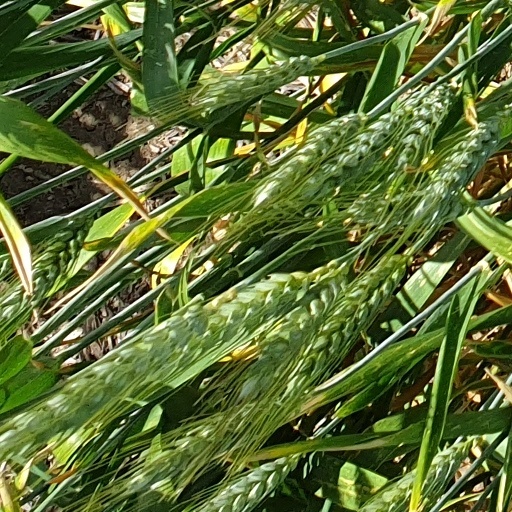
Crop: wheat